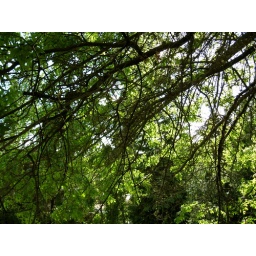
The tree outside my bedroom patio. It's finally starting to get warm in Portland.